Jewell Building (Cambridge, Idaho)

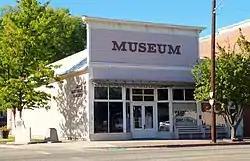

The Jewell Building, at 15 N. Superior in Cambridge, Idaho, was built in 1905. It was listed on the National Register of Historic Places in 1990.